Are Næss

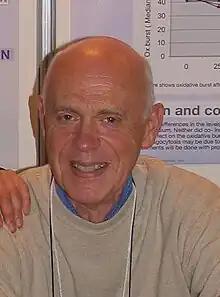
Næss in 2008

Are Næss (14 November 1942 – 12 August 2024) was a Norwegian physician and politician for the Christian Democratic Party.